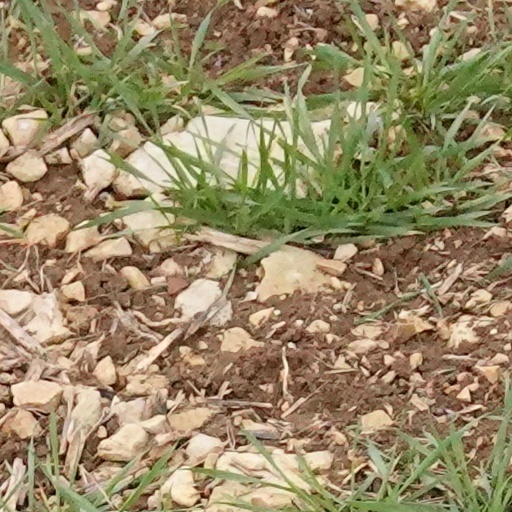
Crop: wheat